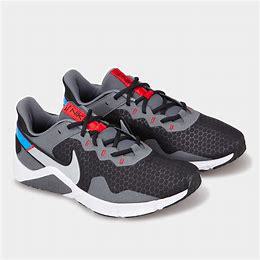
Brand: Nike
Model: Legend Essential 2